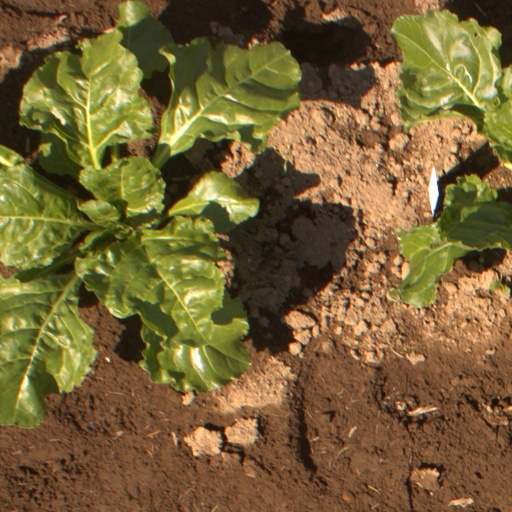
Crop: sugar beet